2025 Baptist Health 200

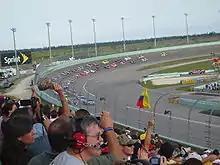
Homestead–Miami Speedway, the track where the race was held.

Homestead–Miami Speedway is a motor racing track located in Homestead, Florida. The track, which has several configurations, has promoted several series of racing, including NASCAR, the NTT IndyCar Series and the Grand-Am Rolex Sports Car Series.